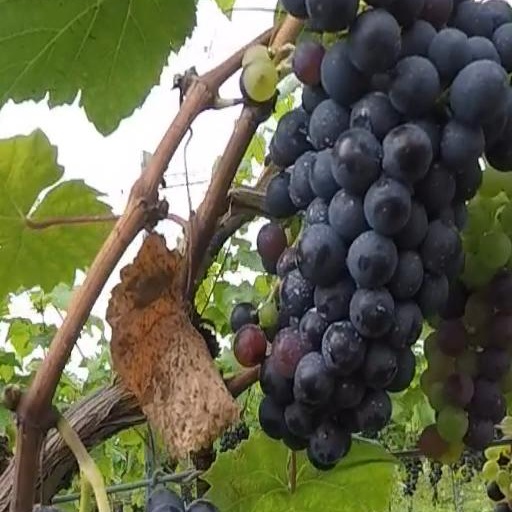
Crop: grape